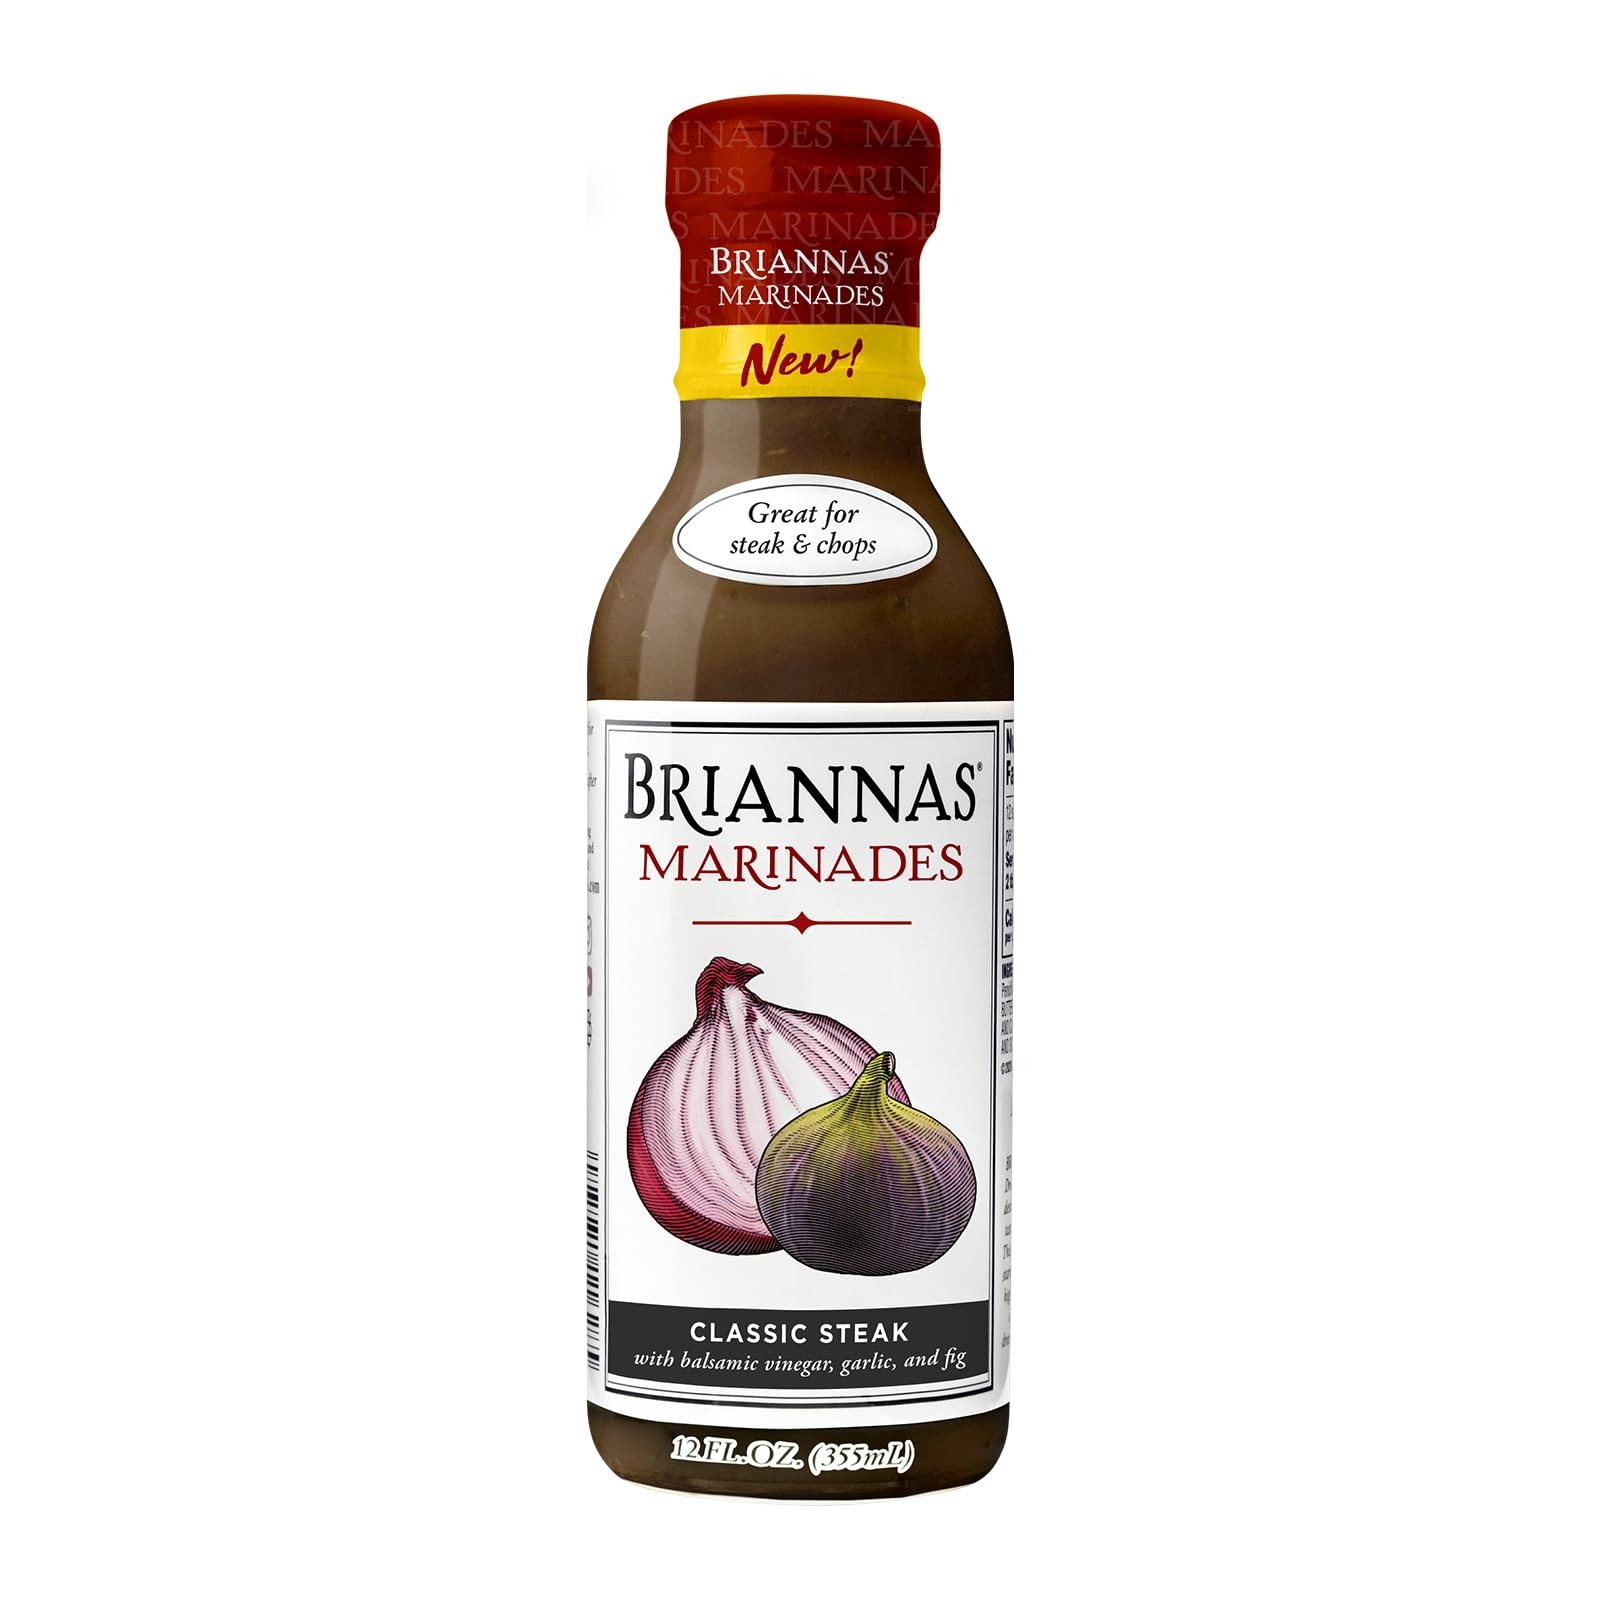
Item Name: BRIANNAS - Classic Steak Marinade - Small Batch, Gluten Free, Vegan Marinade made with Premium Ingredients - 12 oz. Bottle
Bullet Point 1: CLASSIC STEAK MARINADE: Just when you thought meat and potatoes couldn't get any better…it's okay to be wrong when it tastes this good;. This marinade is a rich combination of balsamic vinegar, sweet figs, garlic, onion, black pepper, and spices.
Bullet Point 2: MARINADE ON THIS: BRIANNAS rich and flavorful Classic Steak Marinade is perfect for any cut of beef, mixed in with sauteed mushrooms, or poured over a steak fresh off the grill.
Bullet Point 3: MARINADE FAMILY: Create better tasting meals with BRIANNAS Marinades -. We've reimagined classic marinade flavors the BRIANNAS way,- with high-quality ingredients and unique flavors made in small batches to ensure great taste in every bottle.
Bullet Point 4: MIND-BLOWING FLAVOR: BRIANNAS offers 25 delectable dressings, five mouthwatering marinades, and crunchy seasoned croutons in three delicious flavors - explore all our flavors today!
Bullet Point 5: DESIRE FOR PERFECTION: Founded in 1982 in TX, BRIANNAS Fine Salad Dressings emerged from a desire to create a superior product with family pride and consistent high quality ingredients.
Value: 12.0
Unit: Fl Oz

Price: 10.94